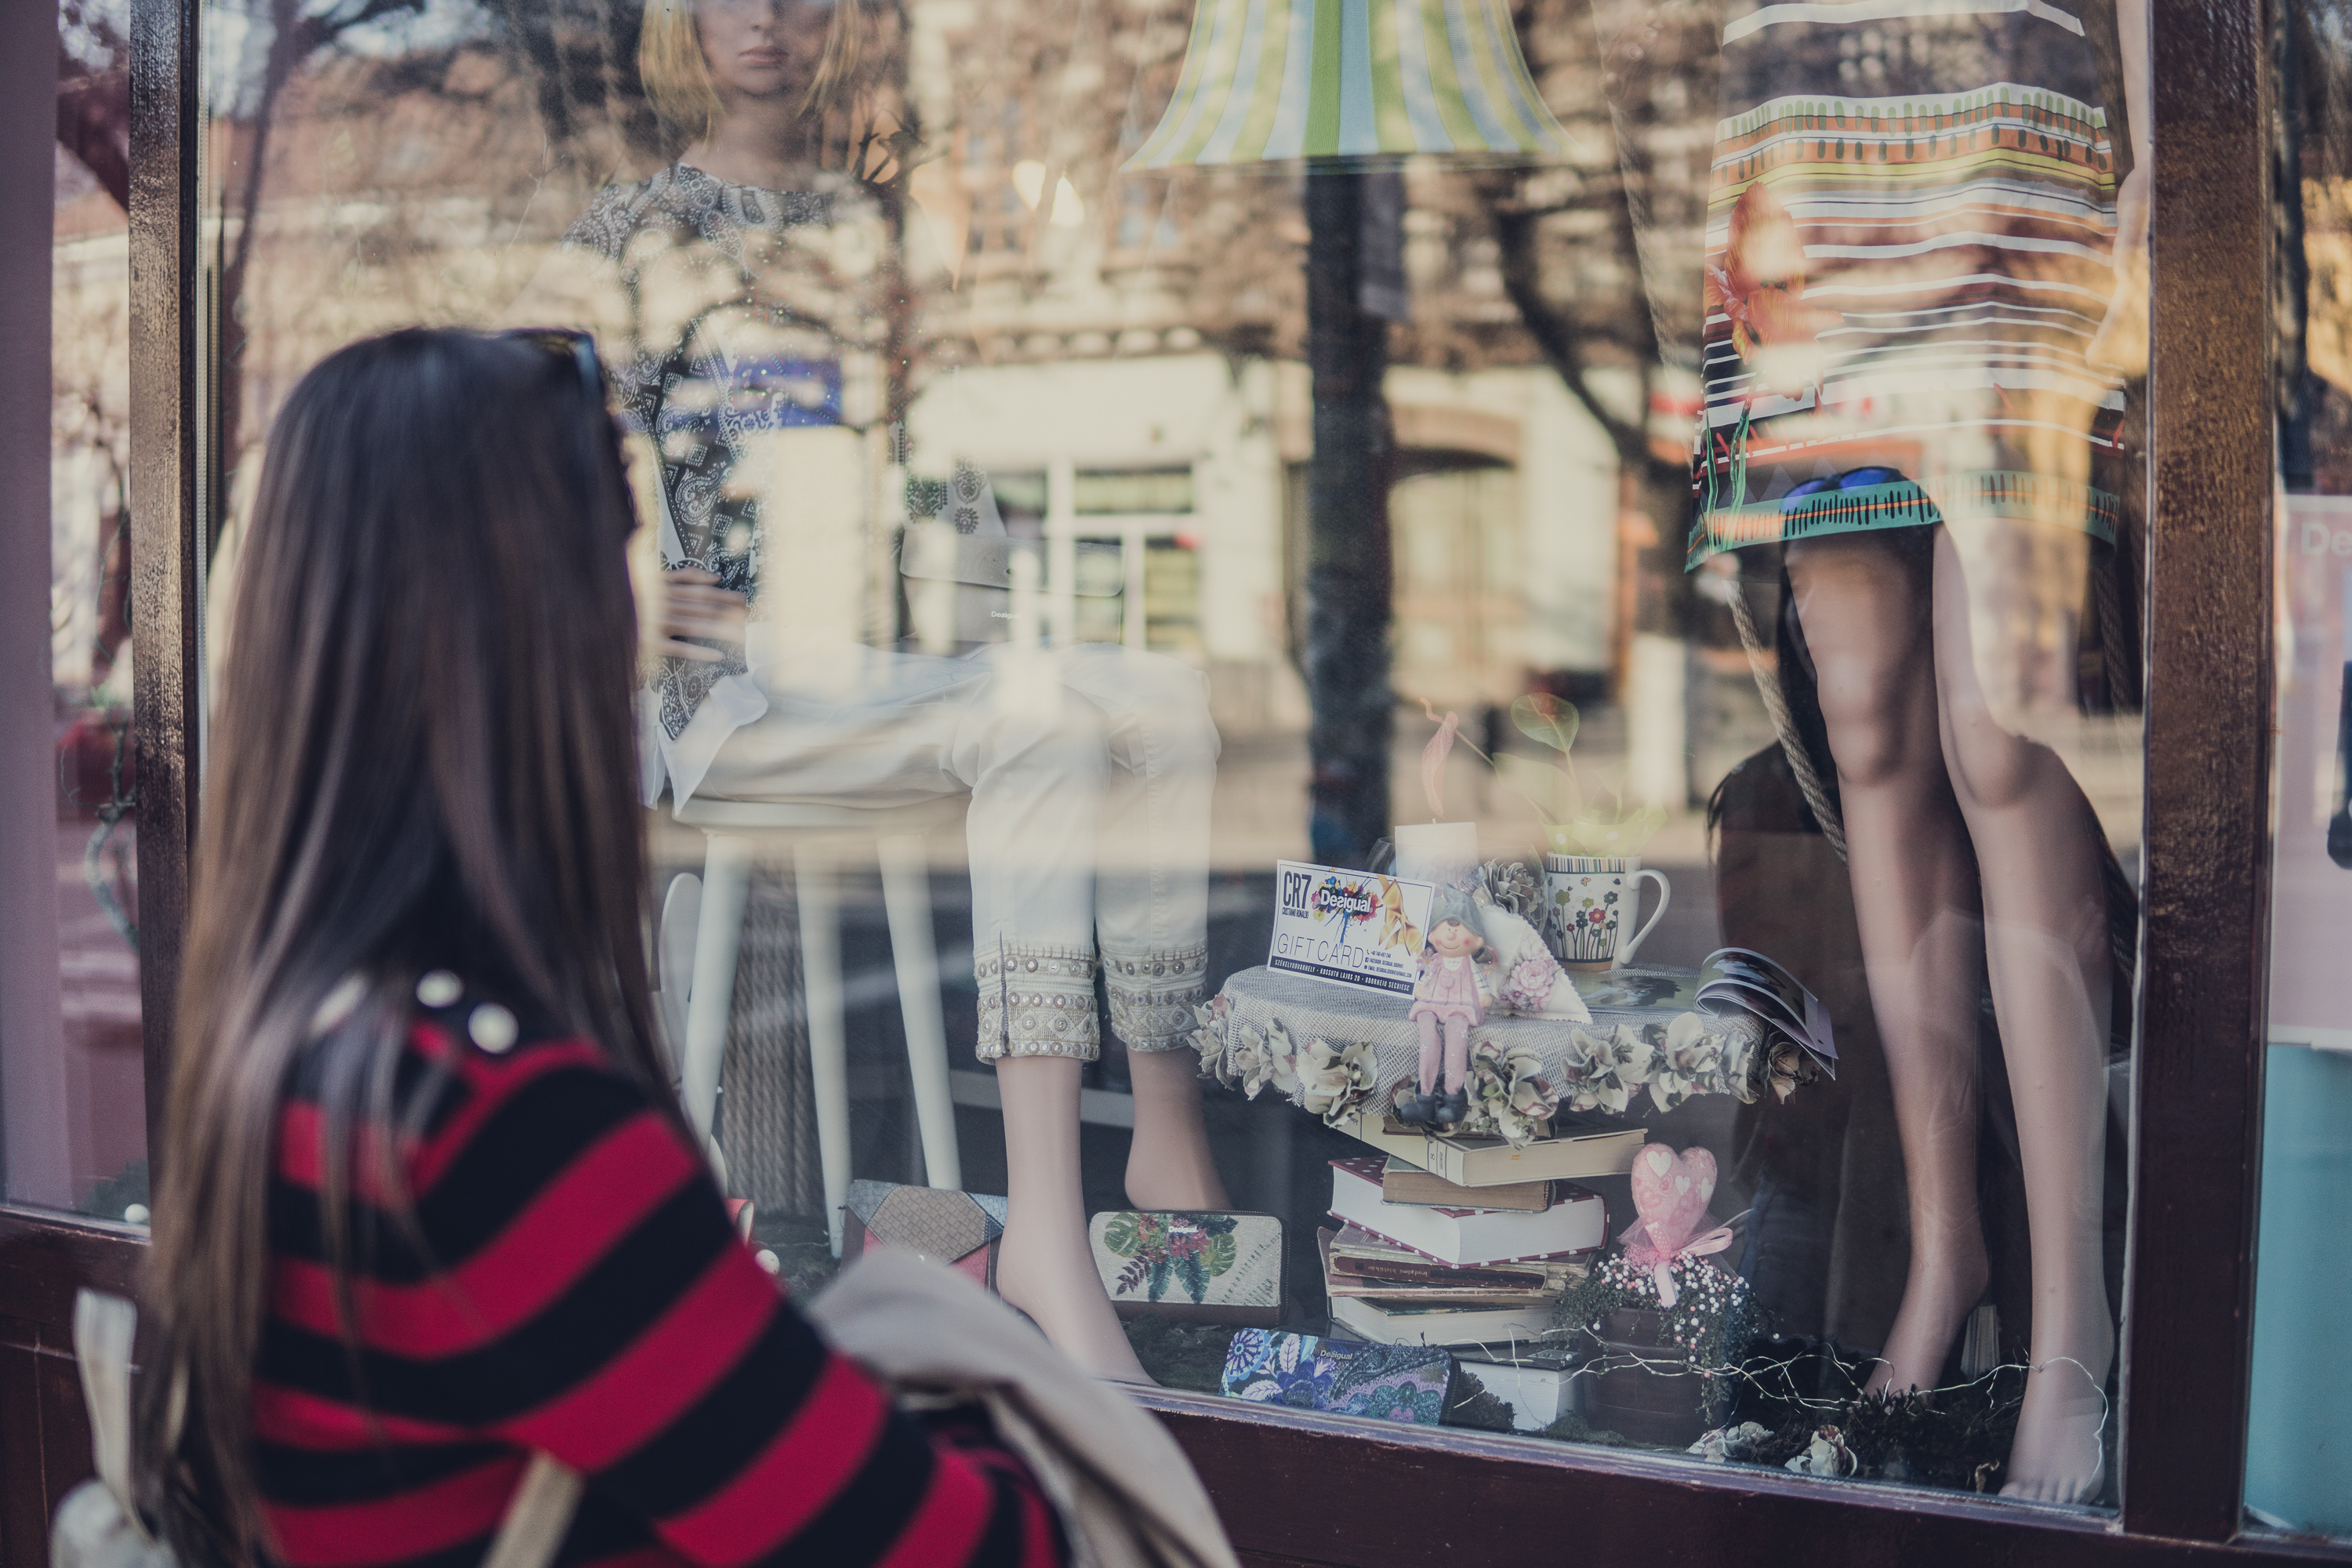
road, street, spring, color, fashion, clothing, shopping, art, dress, infrastructure, snapshot, image